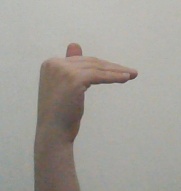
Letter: khaa